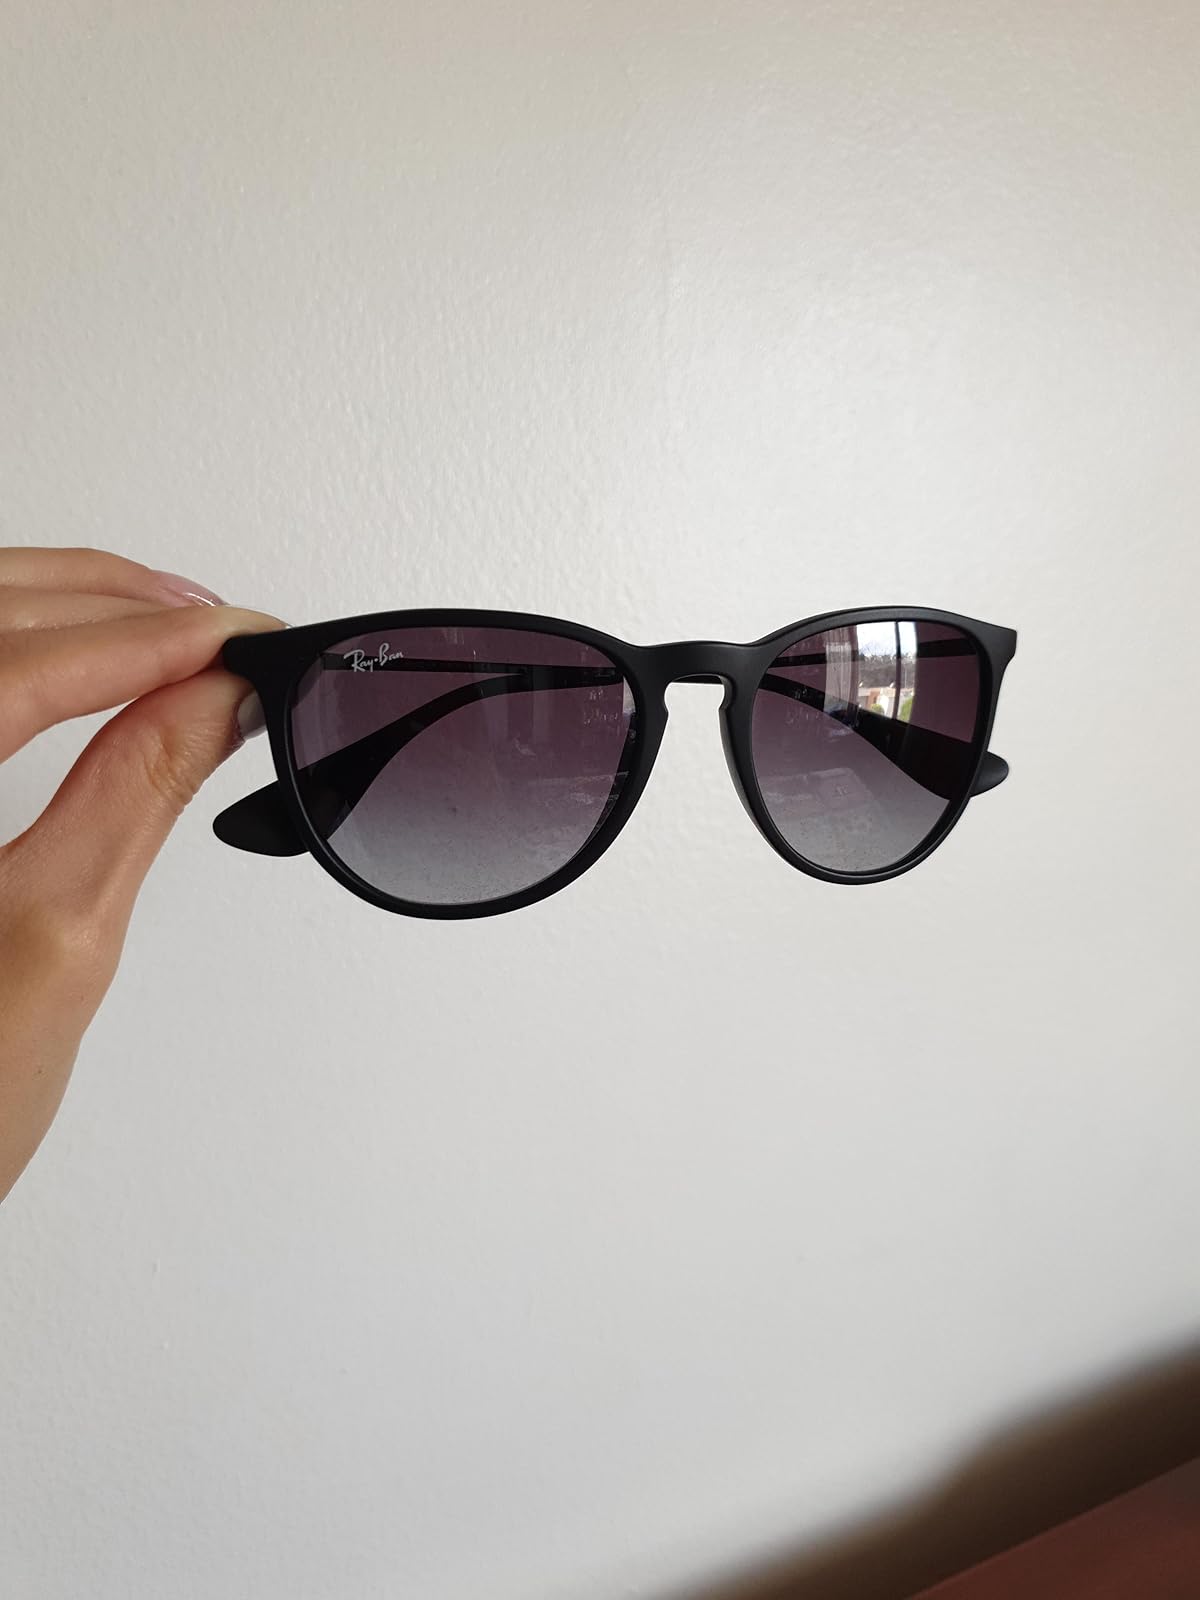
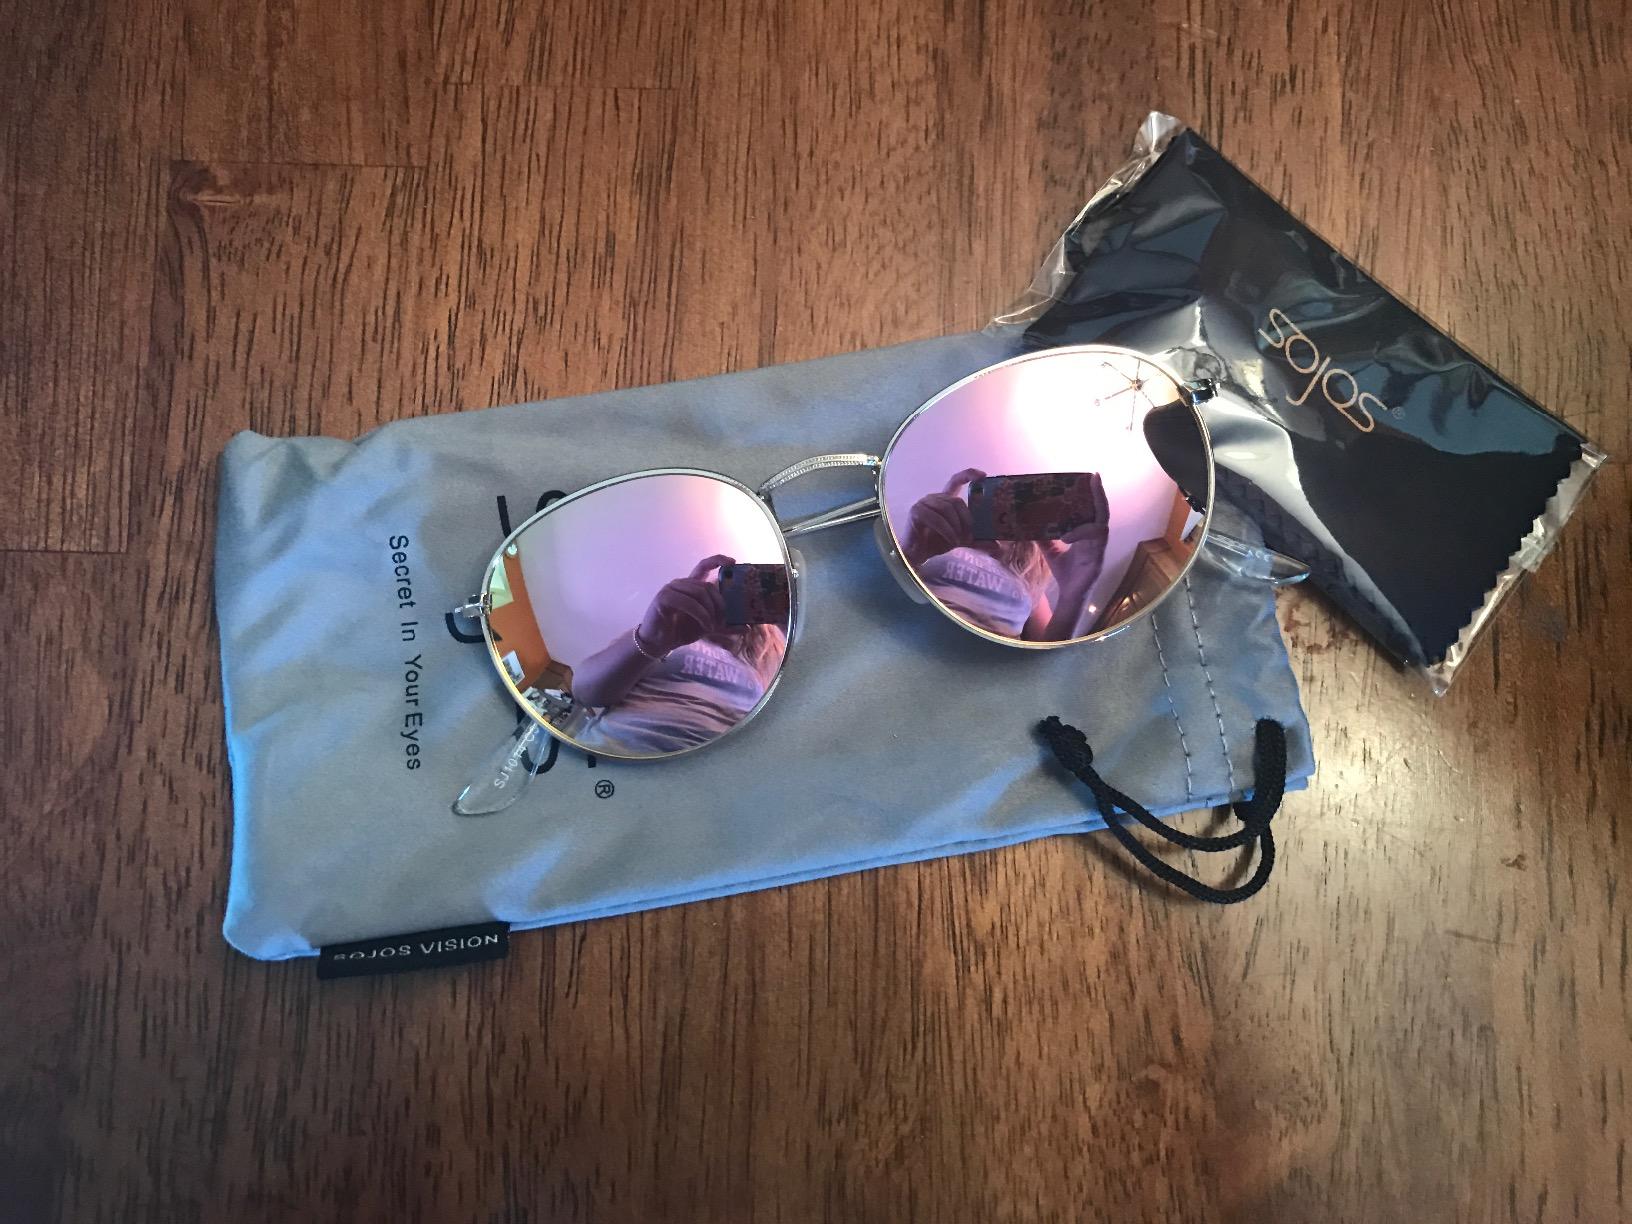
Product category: accessories_sunglasses
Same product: no